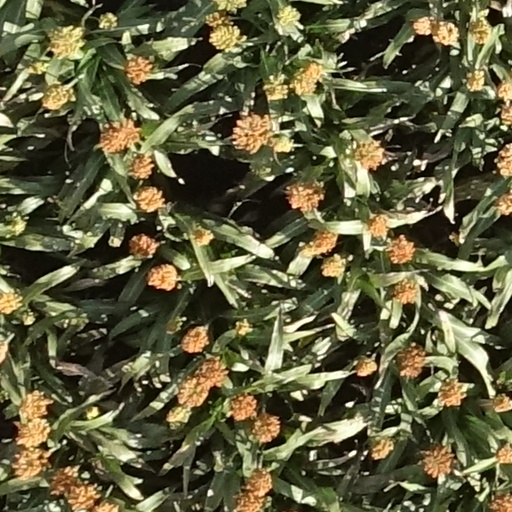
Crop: sorghum